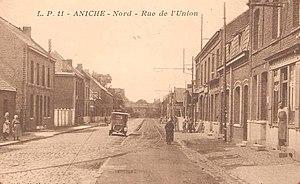
Rue de l'Union
La verrerie de l'union est une verrerie fondée en 1865 par les trois frères Lemaire à Aniche dans le département du Nord